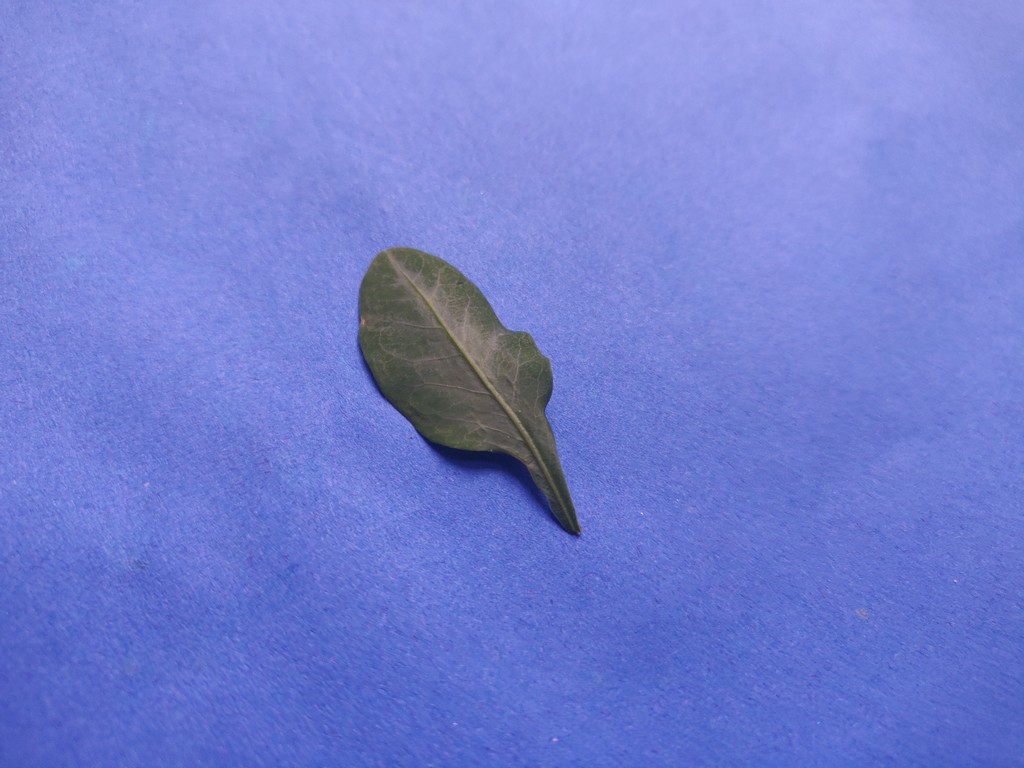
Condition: Healthy
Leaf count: single
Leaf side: front